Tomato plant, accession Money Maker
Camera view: tilt-top (135 deg); turntable rotation: 240 degrees
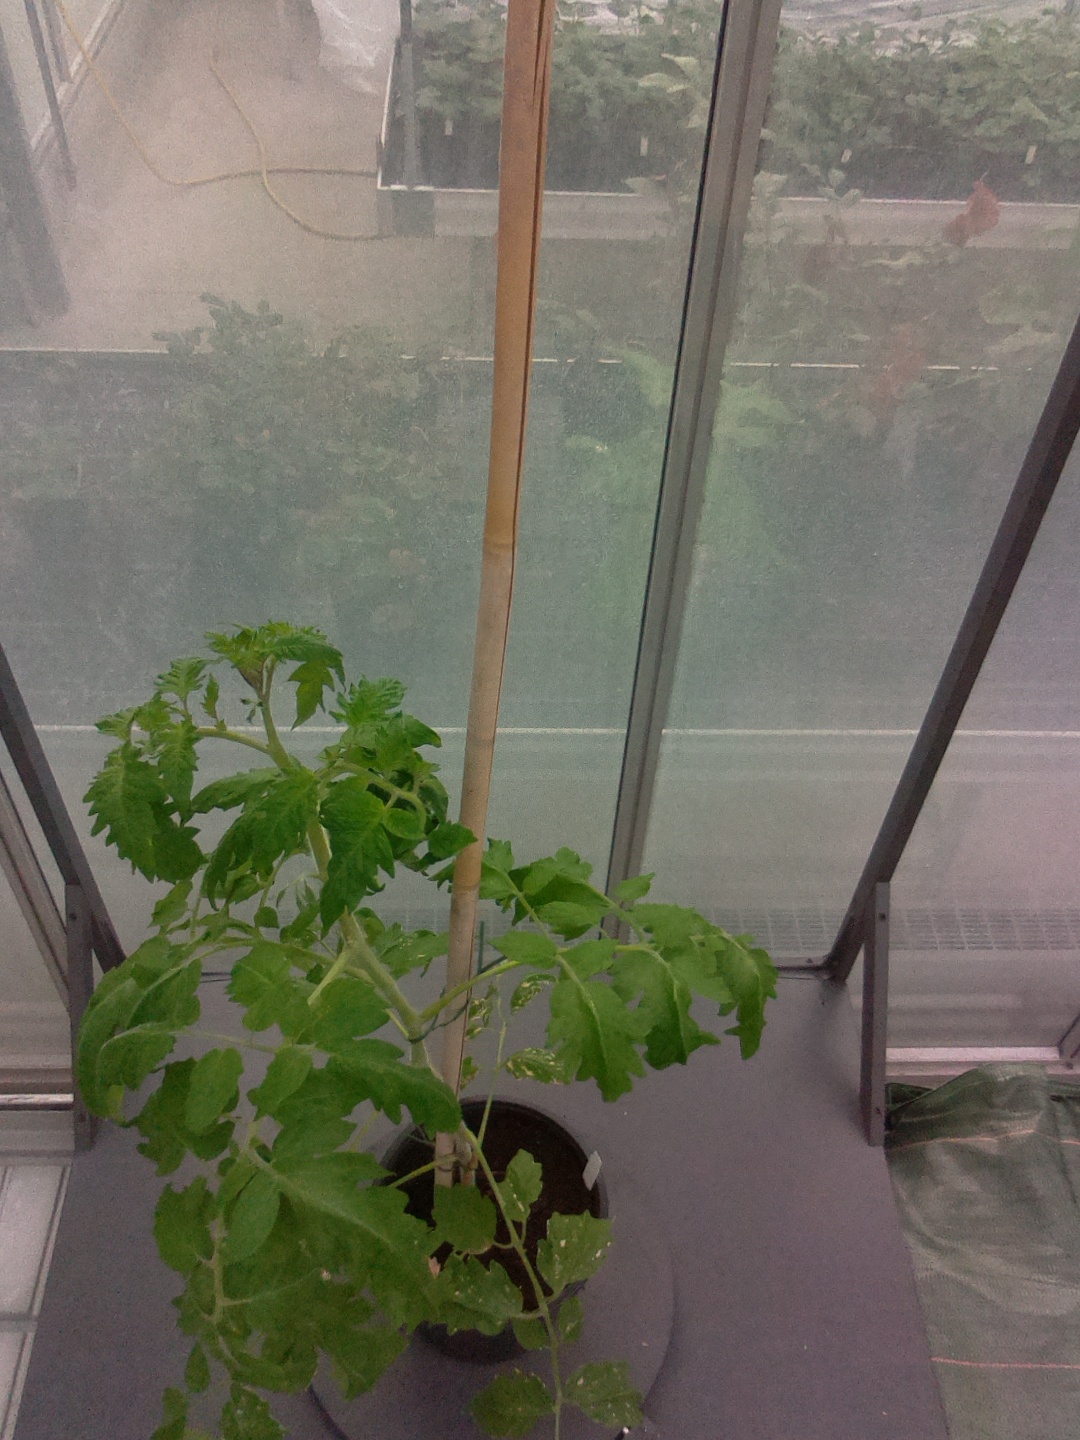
BBCH growth stage 60: First flowers open